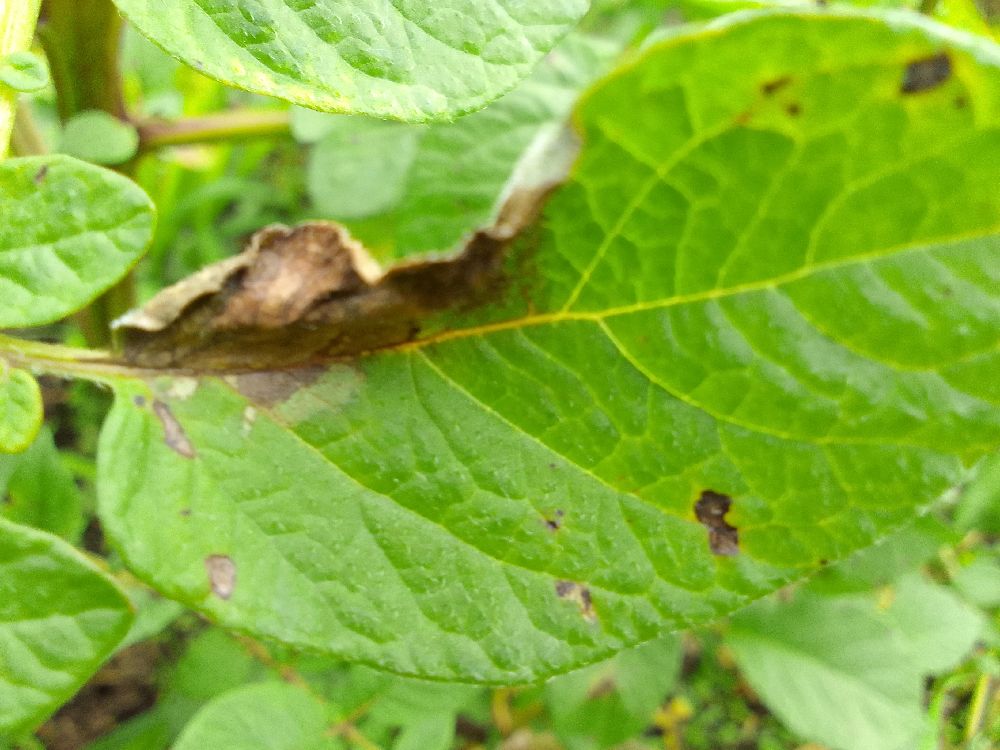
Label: Late blight